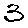
Label: 3